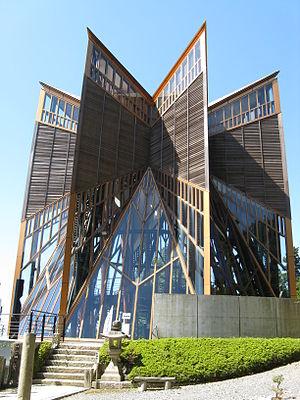
Shin Takamatsu, né le 5 août 1948 à Nima dans la préfecture de Shimane, est un architecte japonais, professeur à l'université de Kyoto. Les bâtiments futuristes de Takamatsu utilisent souvent des images anthropomorphes ou mécaniques.